Clarke Schmidt

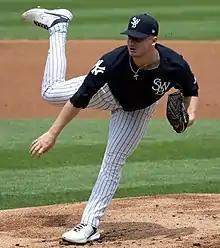
Schmidt with the Scranton/Wilkes-Barre RailRiders in 2022

Clarke Douglas Schmidt (born February 20, 1996) is an American professional baseball pitcher for the New York Yankees of Major League Baseball (MLB). Schmidt played college baseball for the South Carolina Gamecocks, and was selected by the Yankees in the first round, 16th overall, of the 2017 MLB draft. He made his MLB debut in 2020.